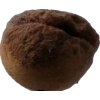
Label: peach